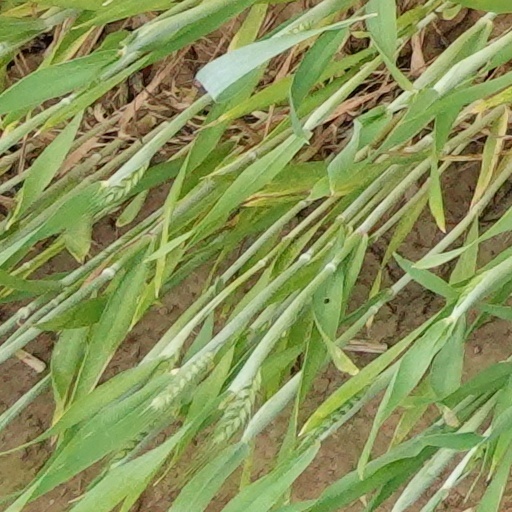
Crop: wheat